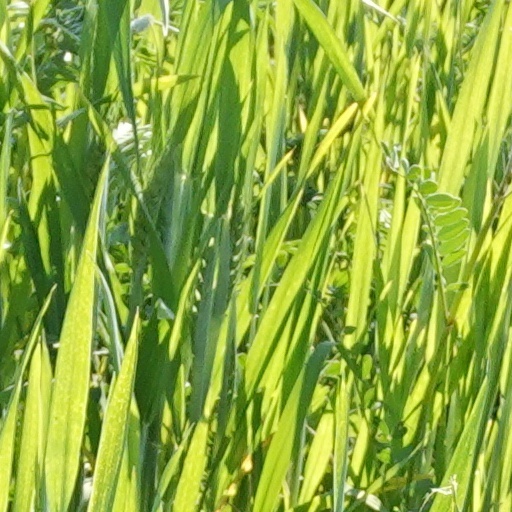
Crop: wheat